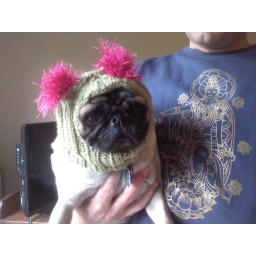
Magda looking fabulous in her soft green hat with hot pink pompoms.